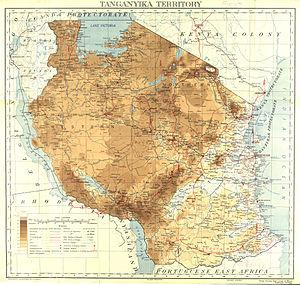
Le lac Tanganyika est une écorégion d'eau douce définie par le Fonds mondial pour la nature et The Nature Conservancy. Elle comprend le lac Tanganyika lui-même et son bassin drainant, entre le Burundi, la République démocratique du Congo, la Tanzanie et la Zambie. L'écorégion abrite l'une des faunes lacustres les plus riches de la planète et concentre un nombre très élevé d'espèces endémiques.